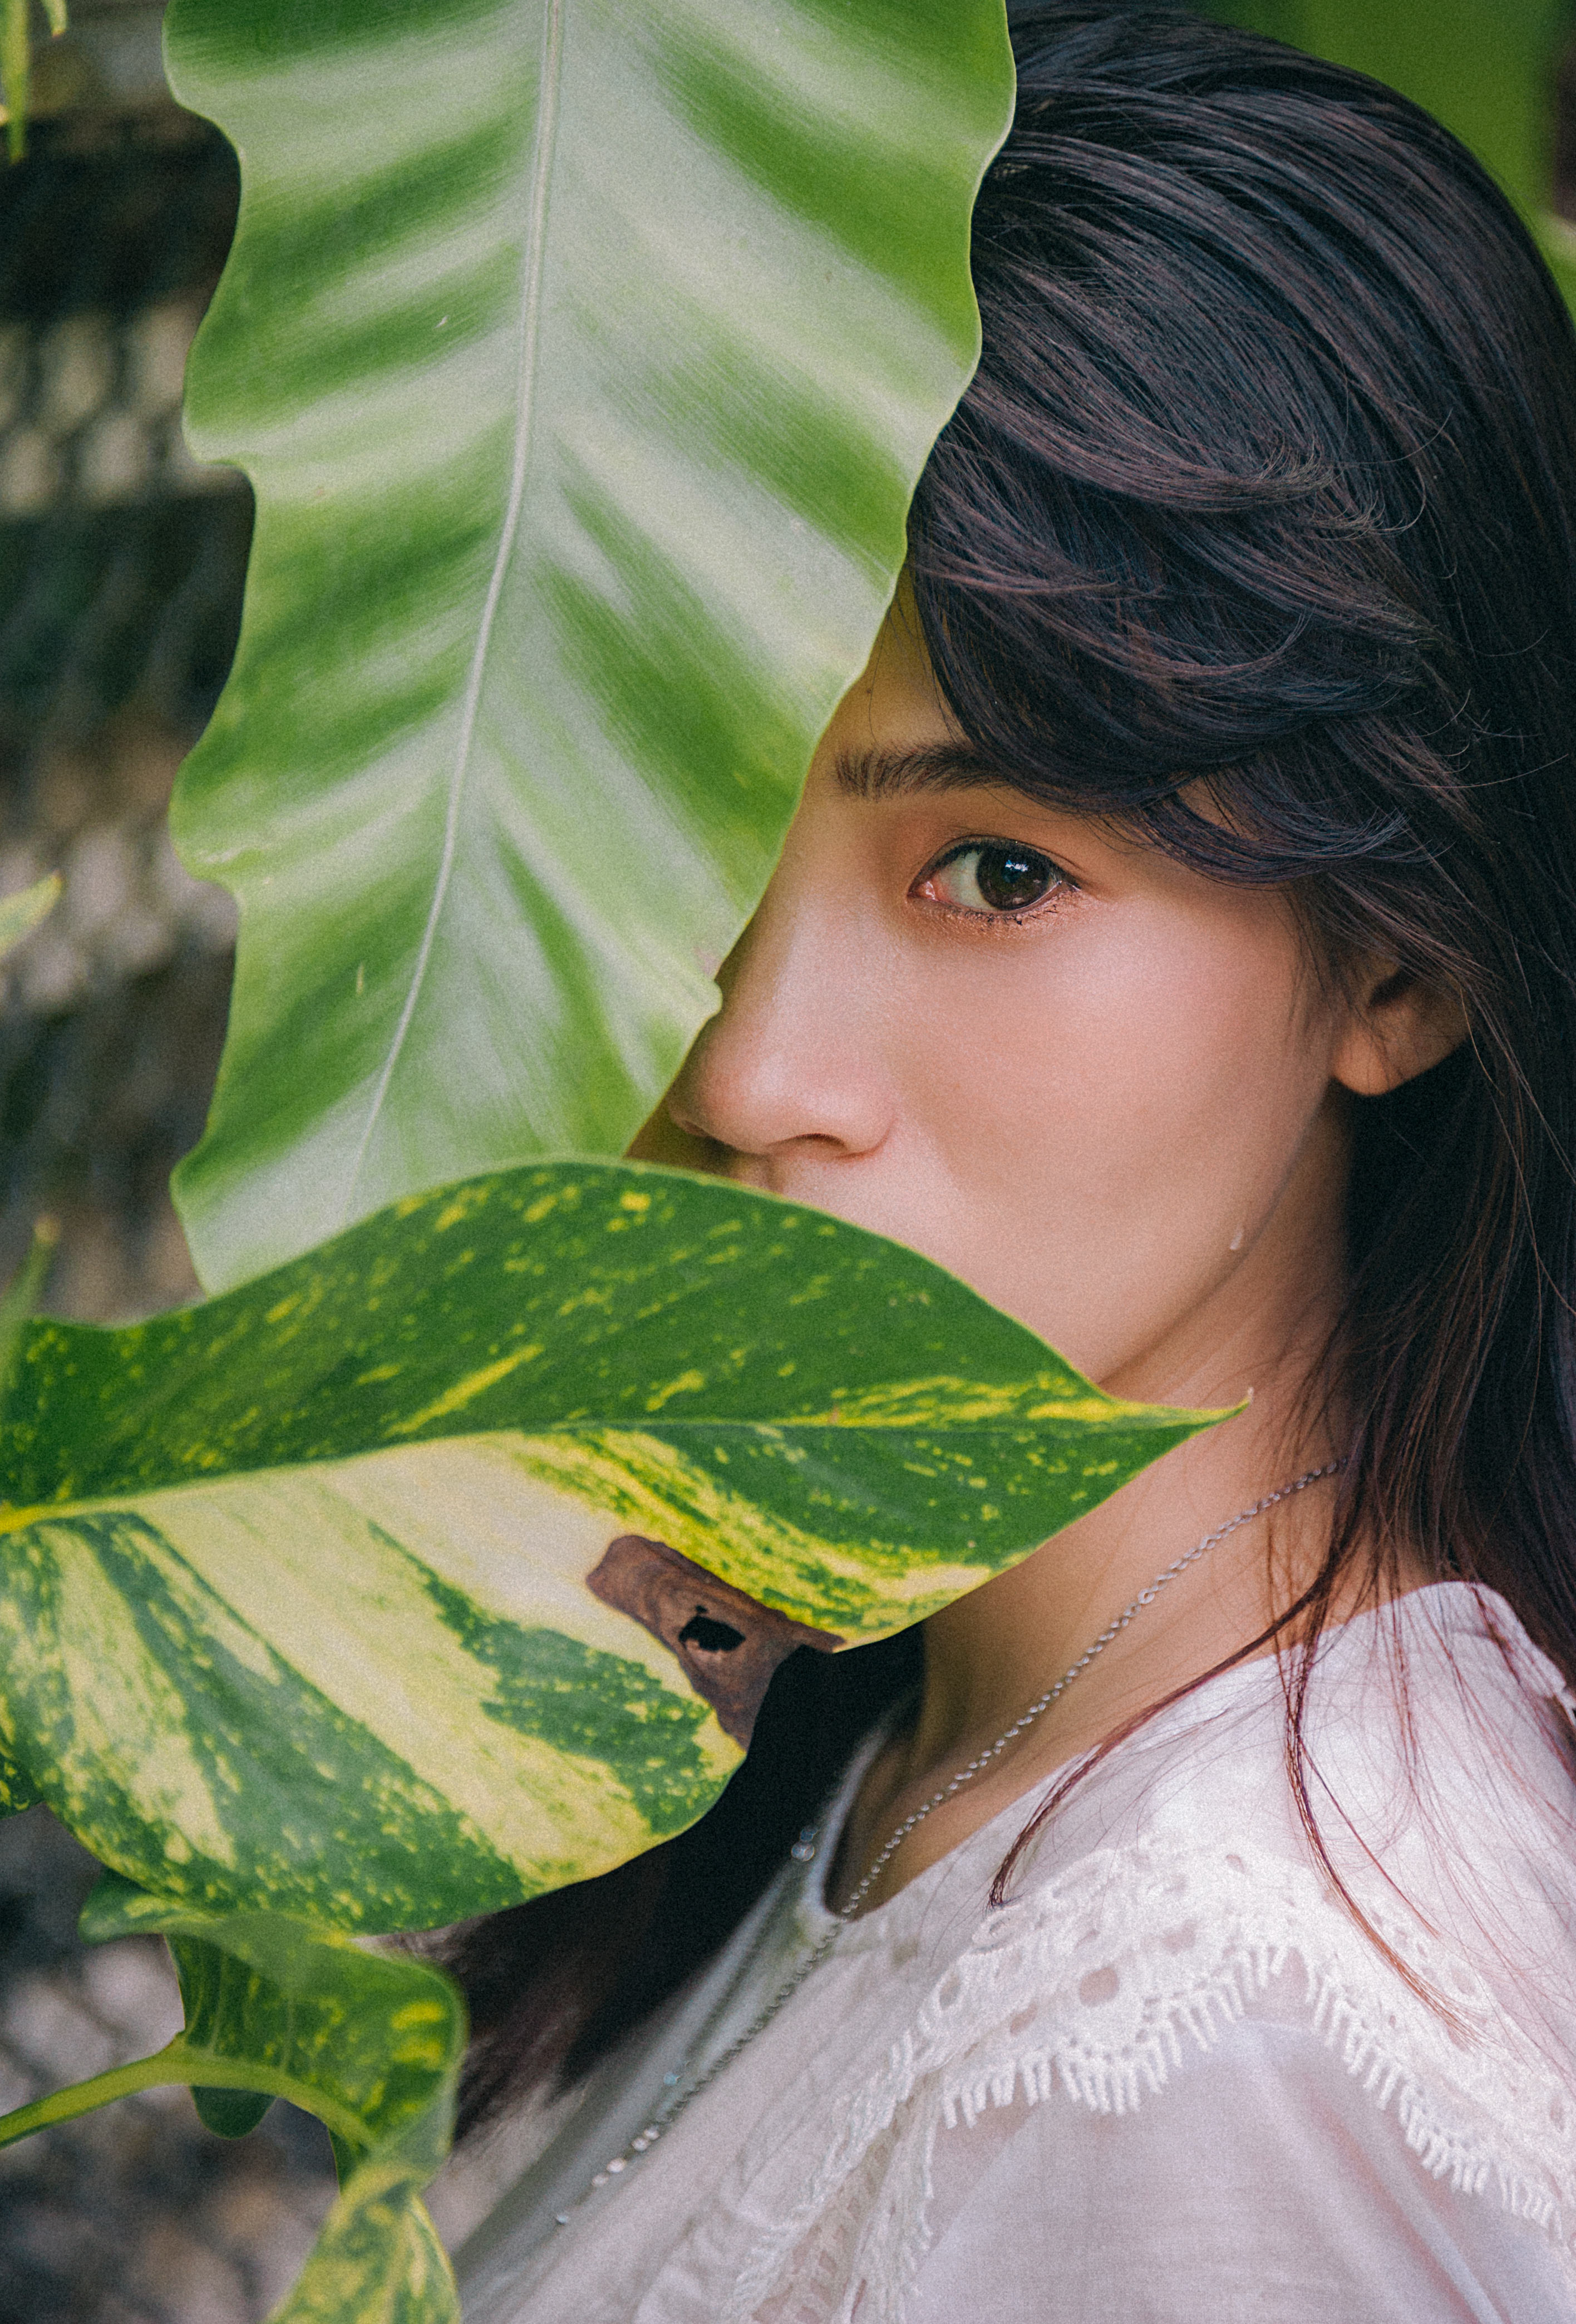
beautiful, girl, green, leaf, beauty, lady, eye, black hair, smile, grass, brown hair, plant, portrait